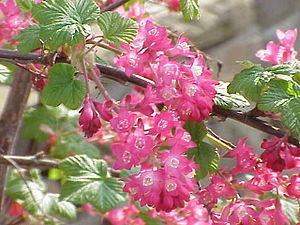
Les Grossulariacées constituent une famille de plantes dicotylédones qui regroupe les groseilliers. La circonscription de cette famille est très discutée : elle comprend plus de cent espèces réparties en 1 à 2 genres.